Renee Montgomery

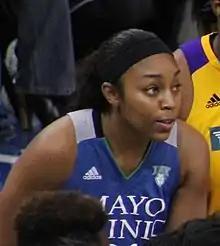
Montgomery in 2016

Renee Danielle Montgomery (born December 2, 1986) is an American former professional basketball player, sports broadcaster and an activist; who is currently vice president, part-owner, and investor of the Atlanta Dream, and one of three owners of the FCF Beasts Indoor Football Team; making her the first player in the WNBA to become an owner and executive of a team and first female owner in the FCF. During her 11-year playing career in the Women's National Basketball Association, she won two championships with the Minnesota Lynx in 2015 and 2017. During her college playing career, she won a national championship with the UConn Huskies in 2009. In 2020, Montgomery opted-out of the WNBA season in protest of police brutality, bringing forth awareness throughout the league and leading multiple campaigns dedicated to human rights.